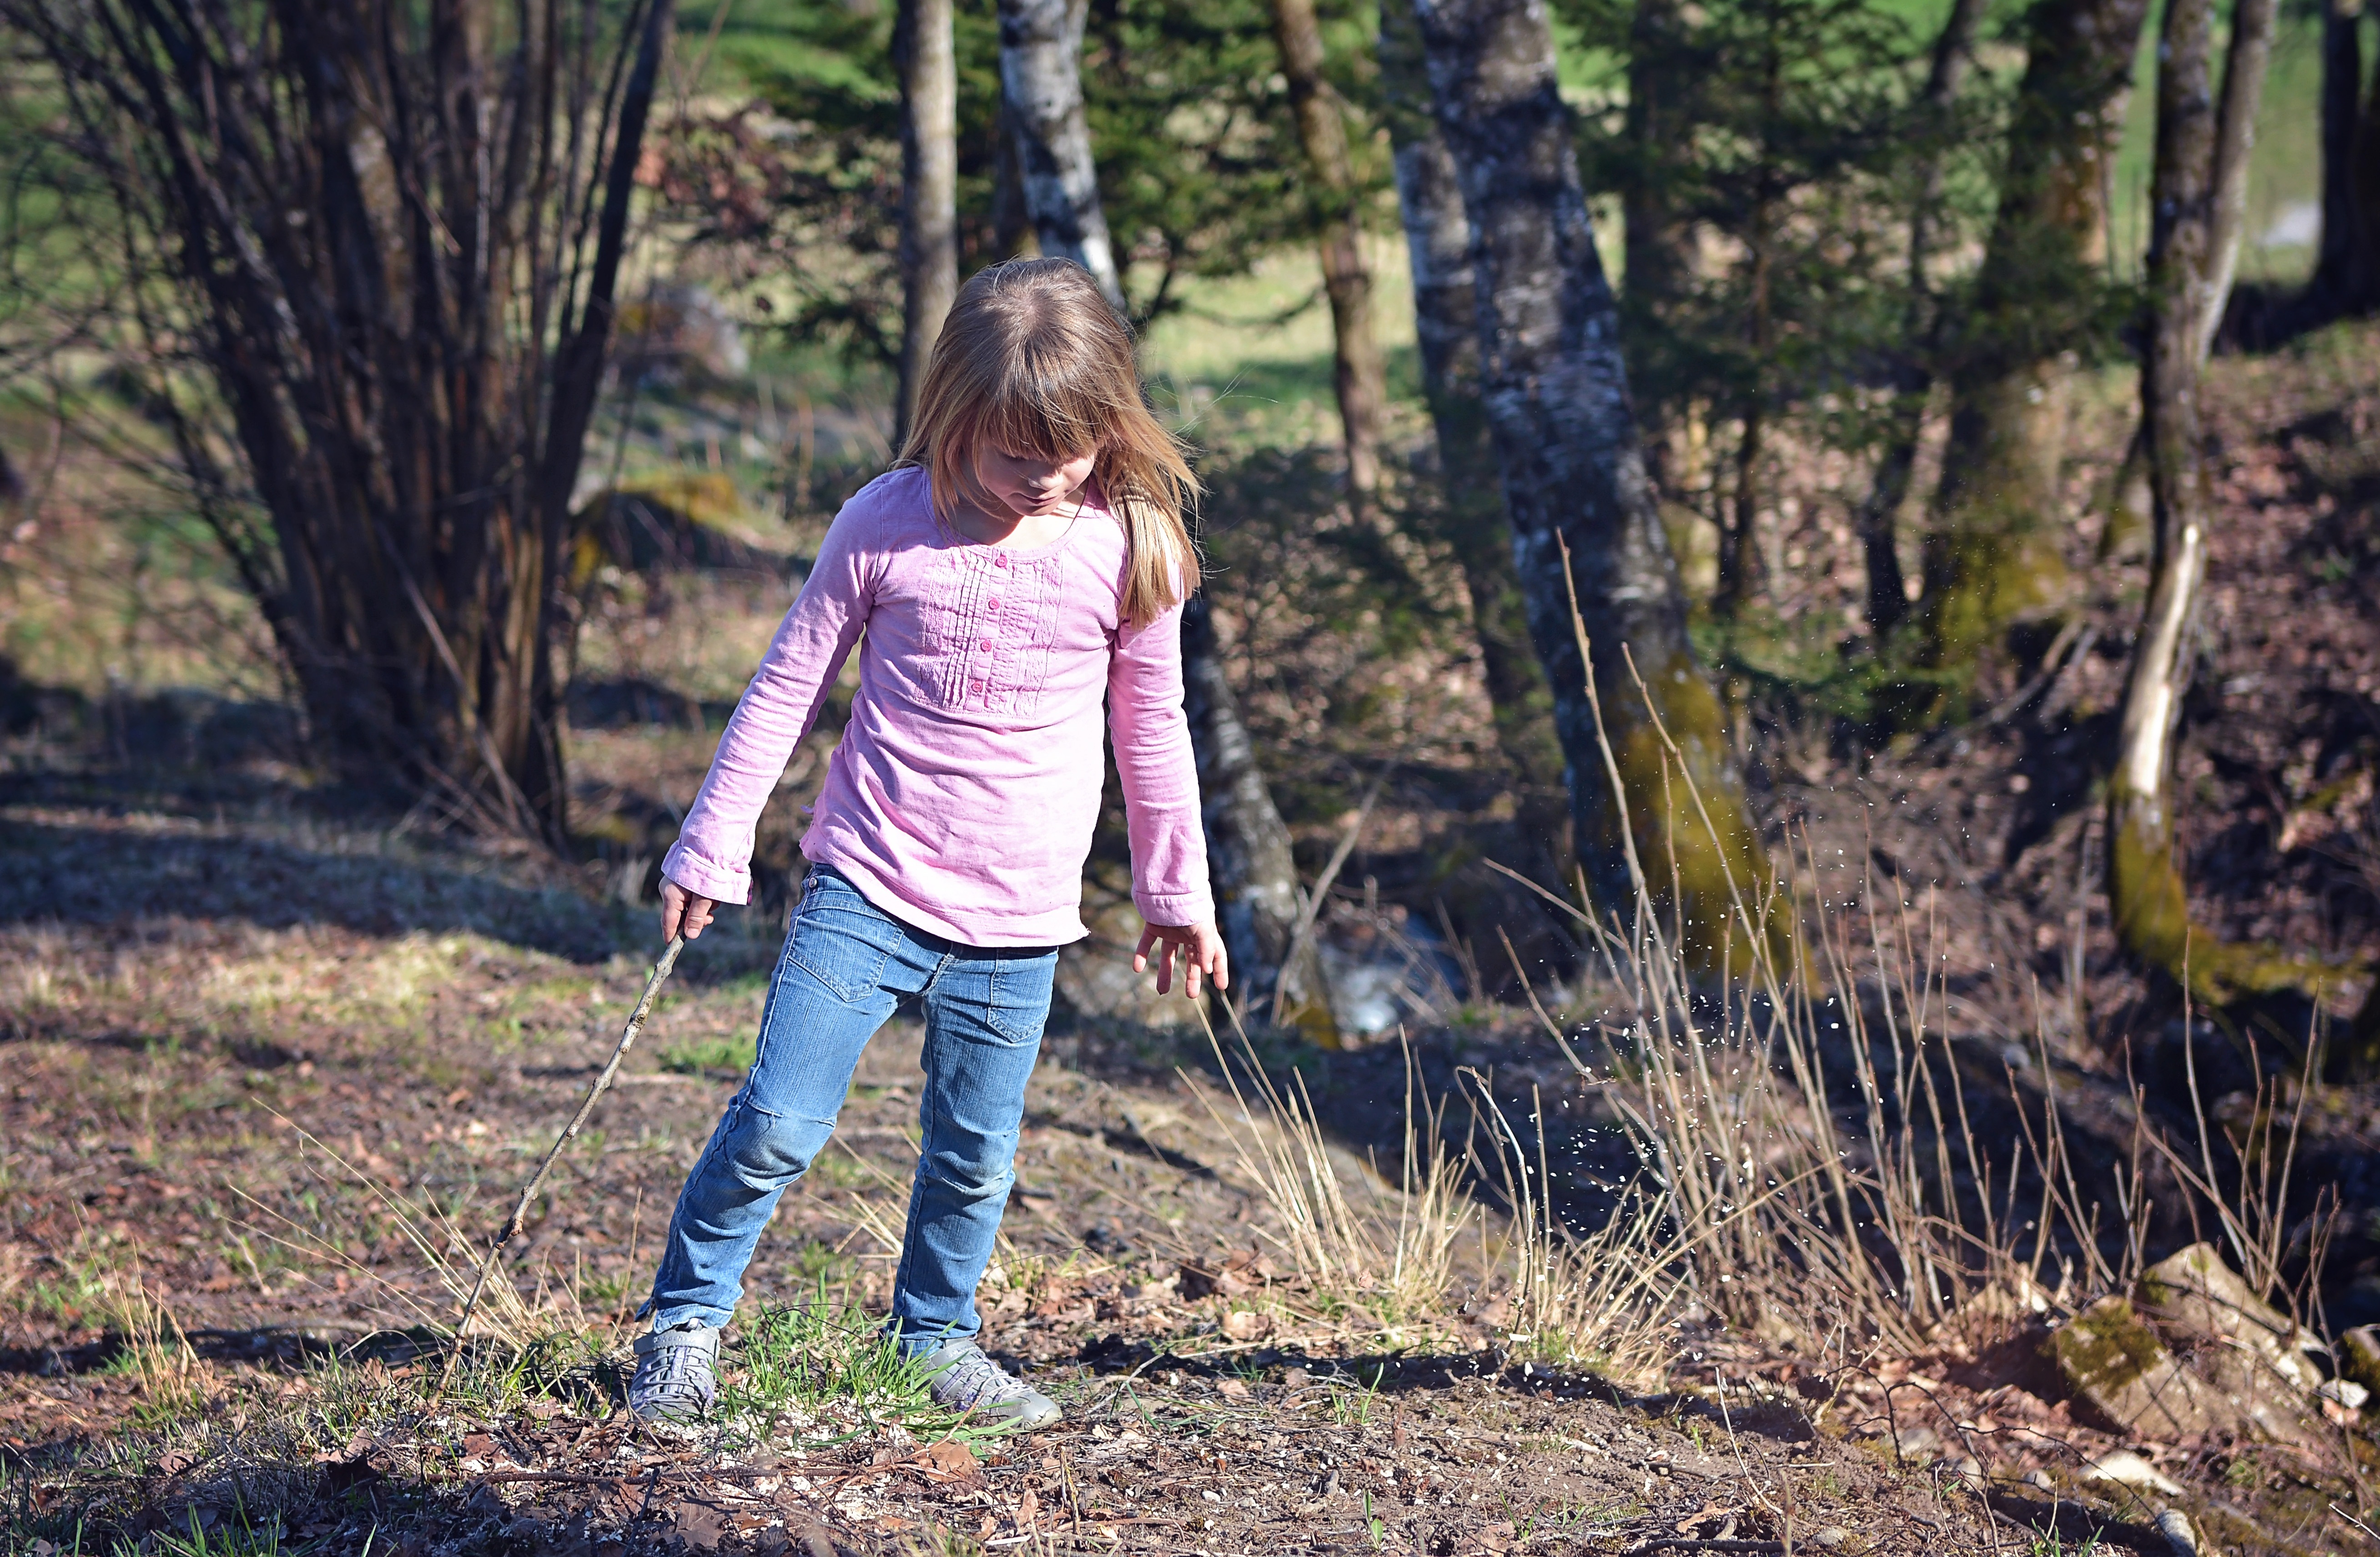
tree, nature, forest, grass, walking, people, girl, meadow, spring, autumn, child, long hair, blond, out, woodland, habitat, portrait photography, natural environment